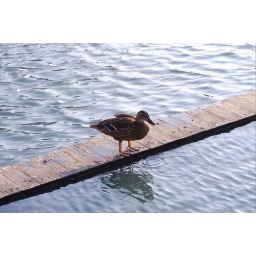
This duck casually strolls back to his condo on this floating bridge after indulging in an afternoon cocktail.